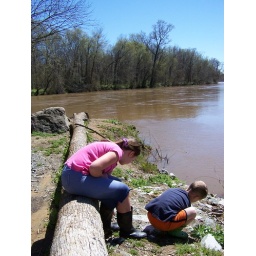
Looking for good rocks to throw in the river